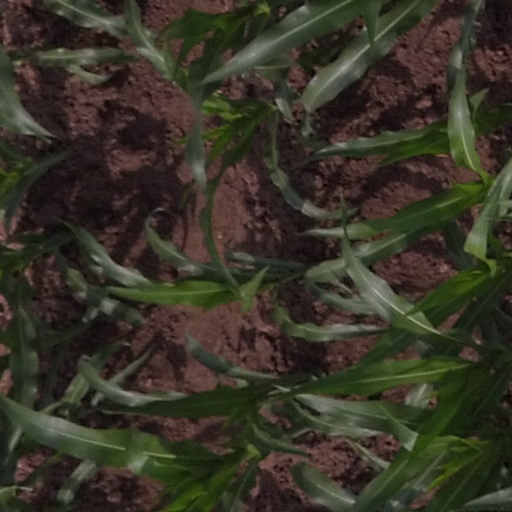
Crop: maize; corn